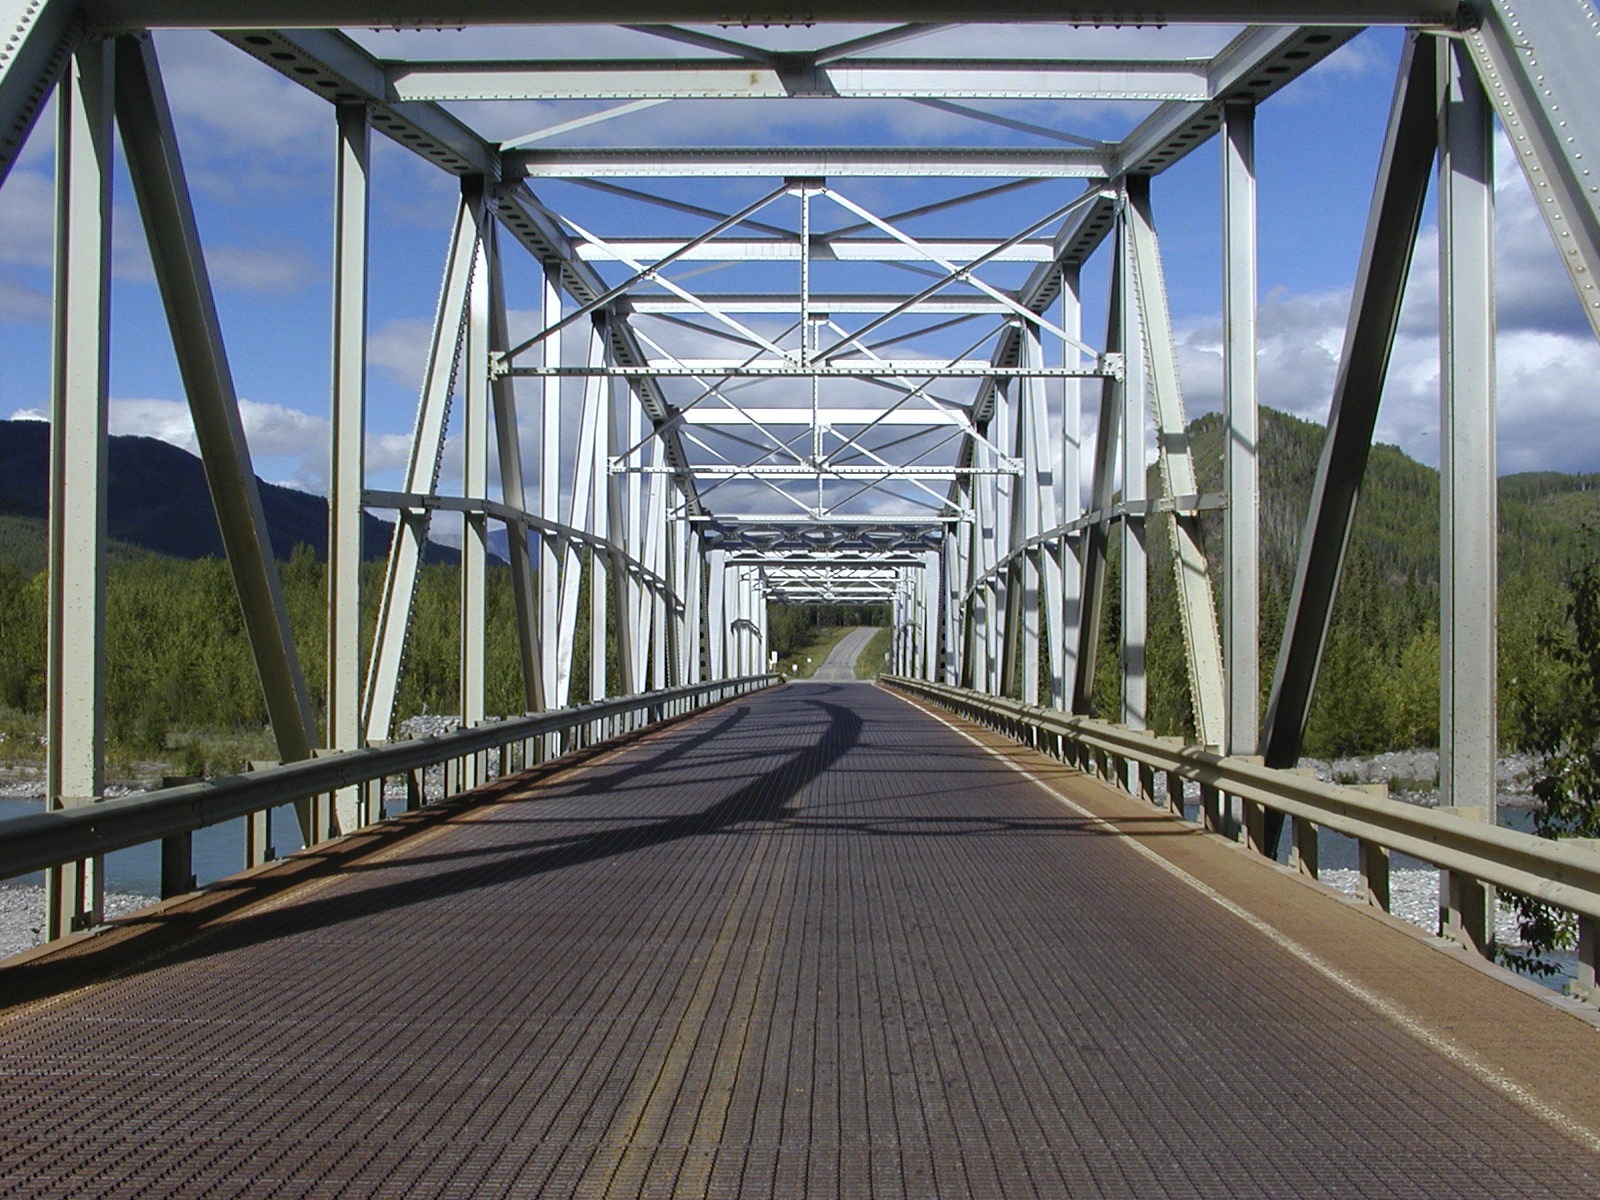
architecture, sky, road, bridge, overpass, walkway, travel, transportation, transport, metal, public transport, clouds, iron, truss bridge, skyway, nonbuilding structure, outdoor structure